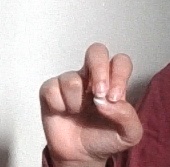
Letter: gaaf